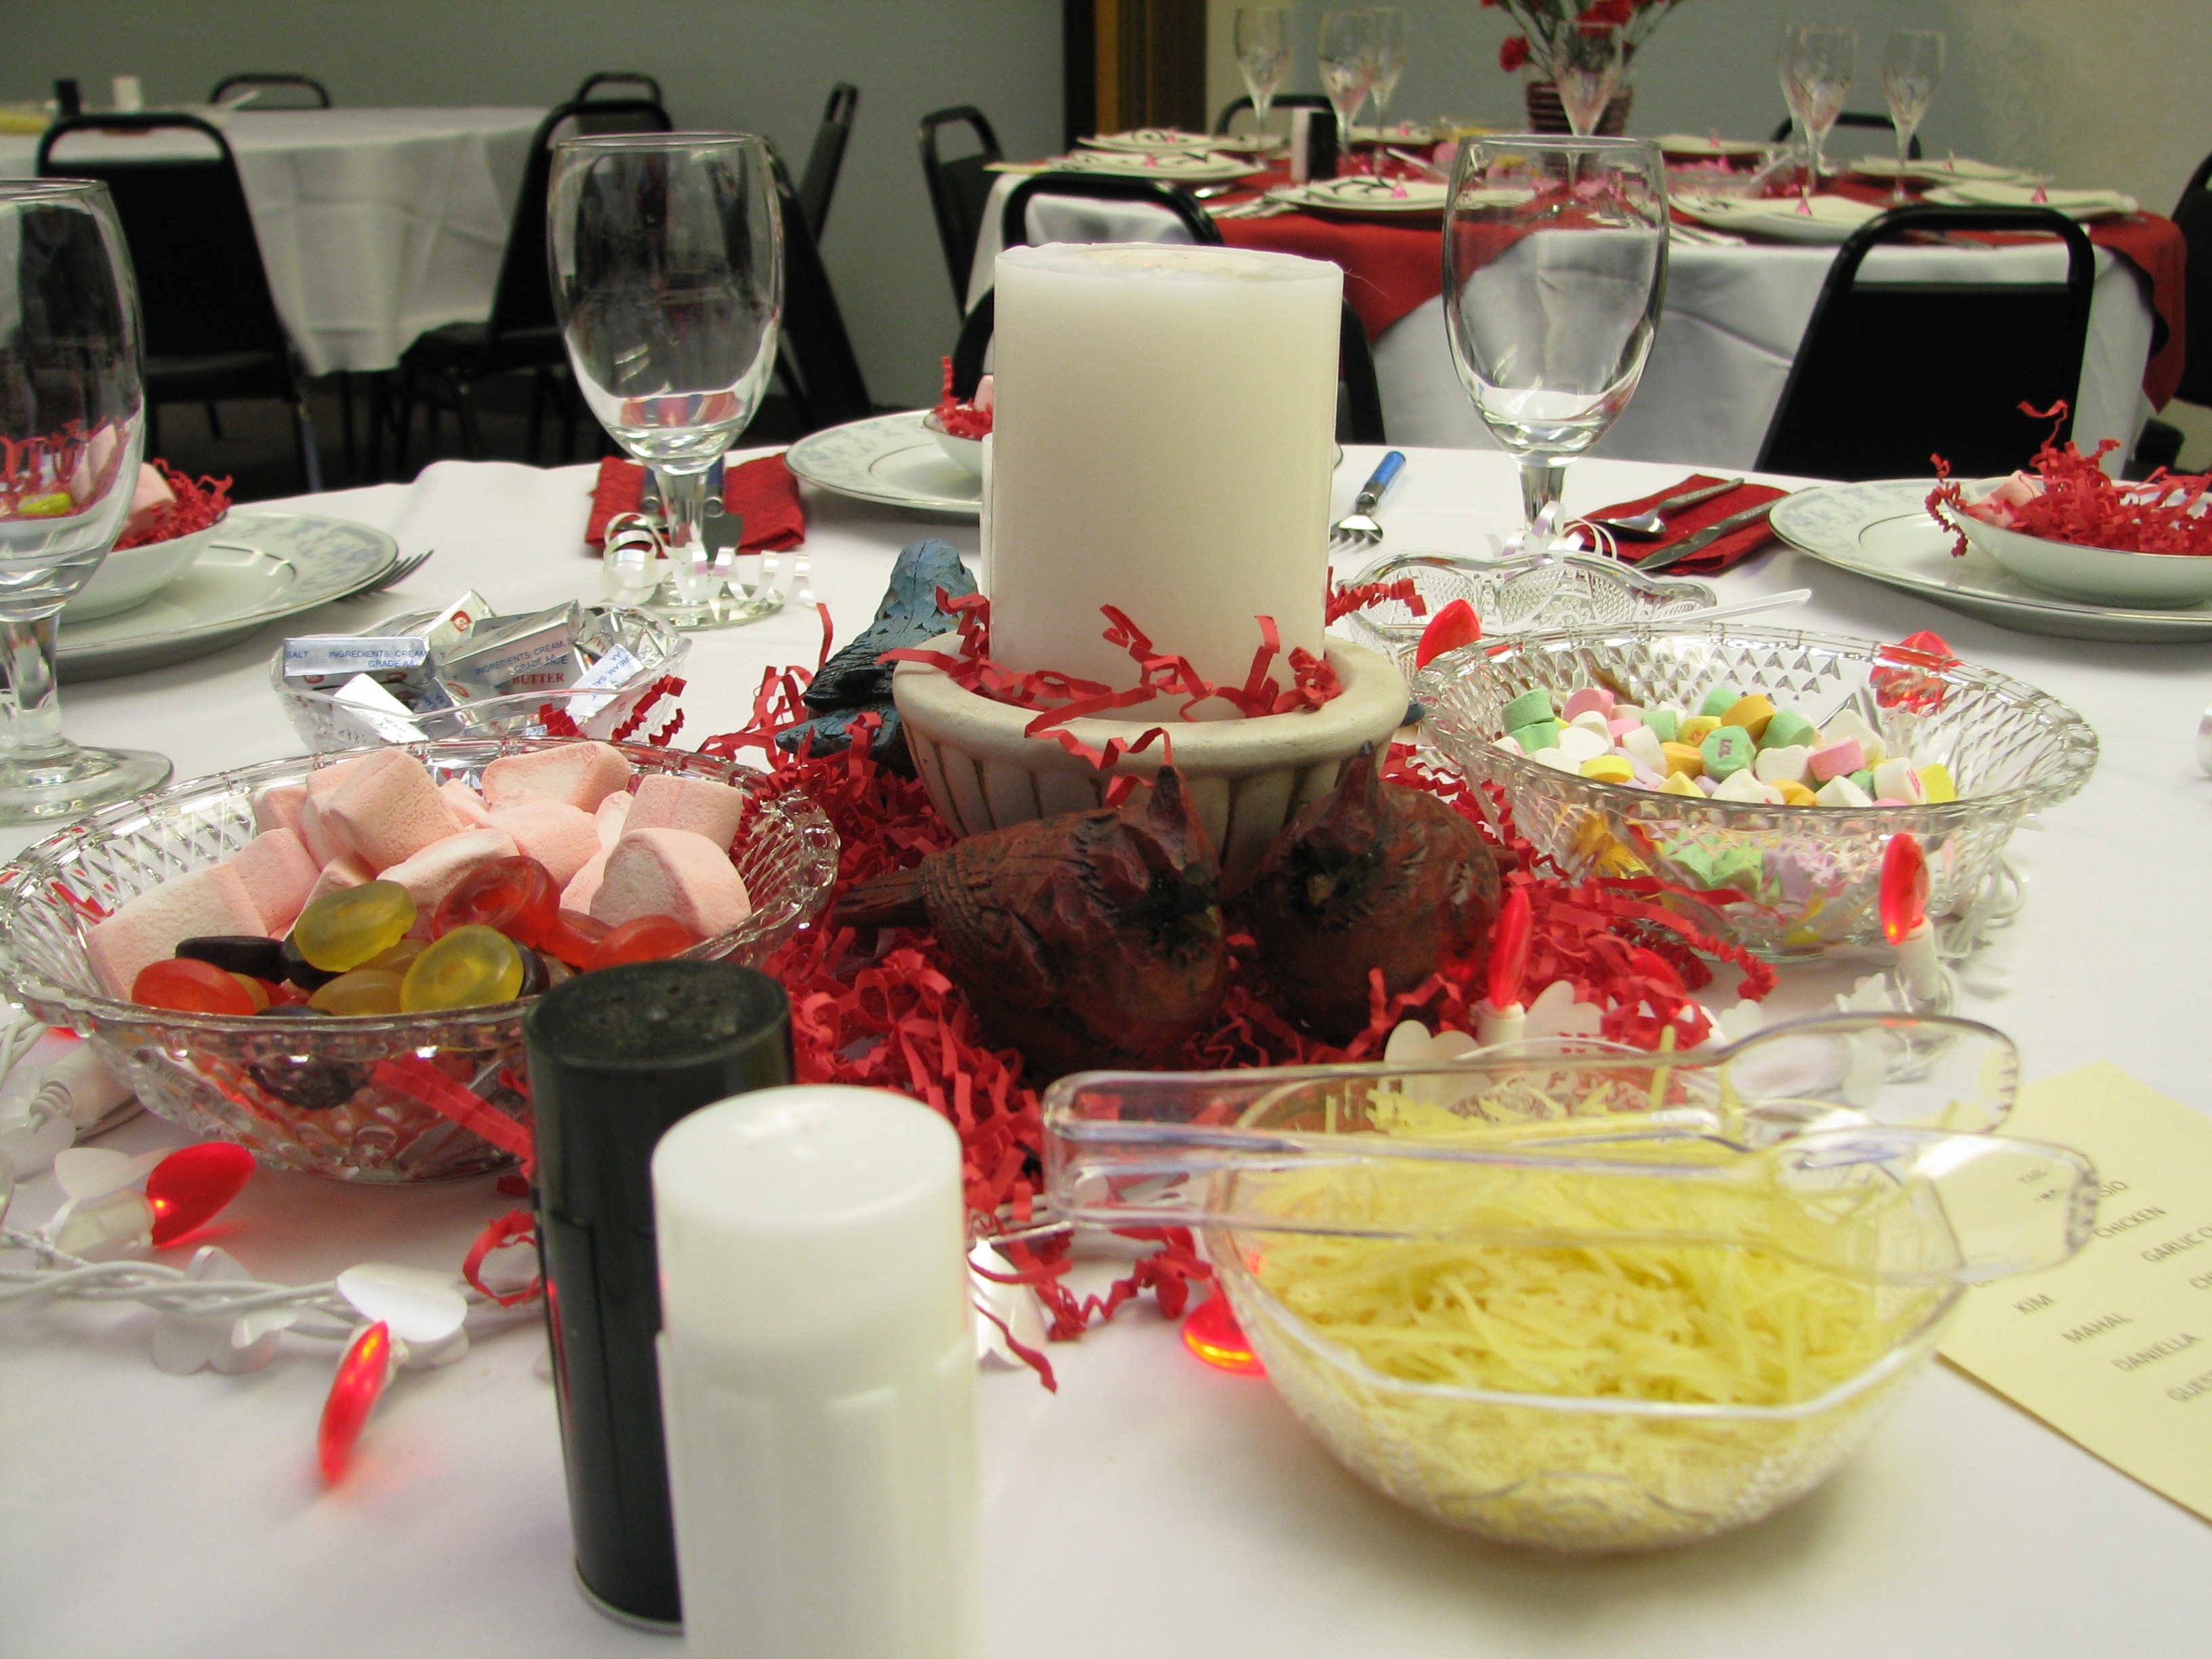
table, restaurant, heart, meal, food, breakfast, candle, dessert, lunch, buffet, place setting, party, table setting, banquet, valentine, brunch, dining room